Translation

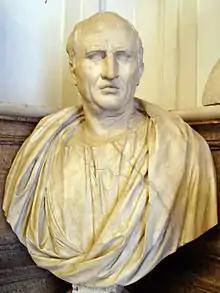
Cicero

Discussions of the theory and practice of translation reach back into antiquity and show remarkable continuities. The ancient Greeks distinguished between "metaphrase" (literal translation) and "paraphrase". This distinction was adopted by English poet and translator John Dryden (1631–1700), who described translation as the judicious blending of these two modes of phrasing when selecting, in the target language, "counterparts," or equivalents, for the expressions used in the source language: